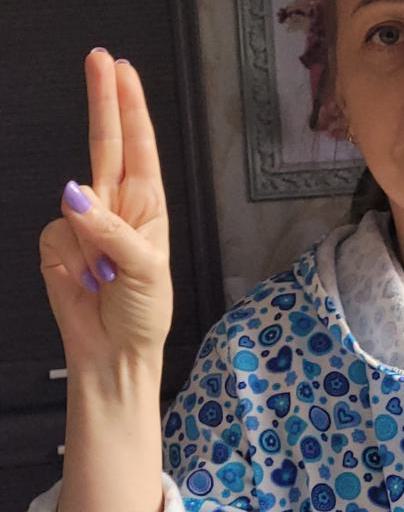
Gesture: two_up